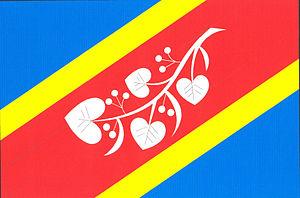
Lipov est une commune du district de Hodonín, dans la région de Moravie-du-Sud, en Tchéquie. Sa population s'élevait à 1 490 habitants en 2017.